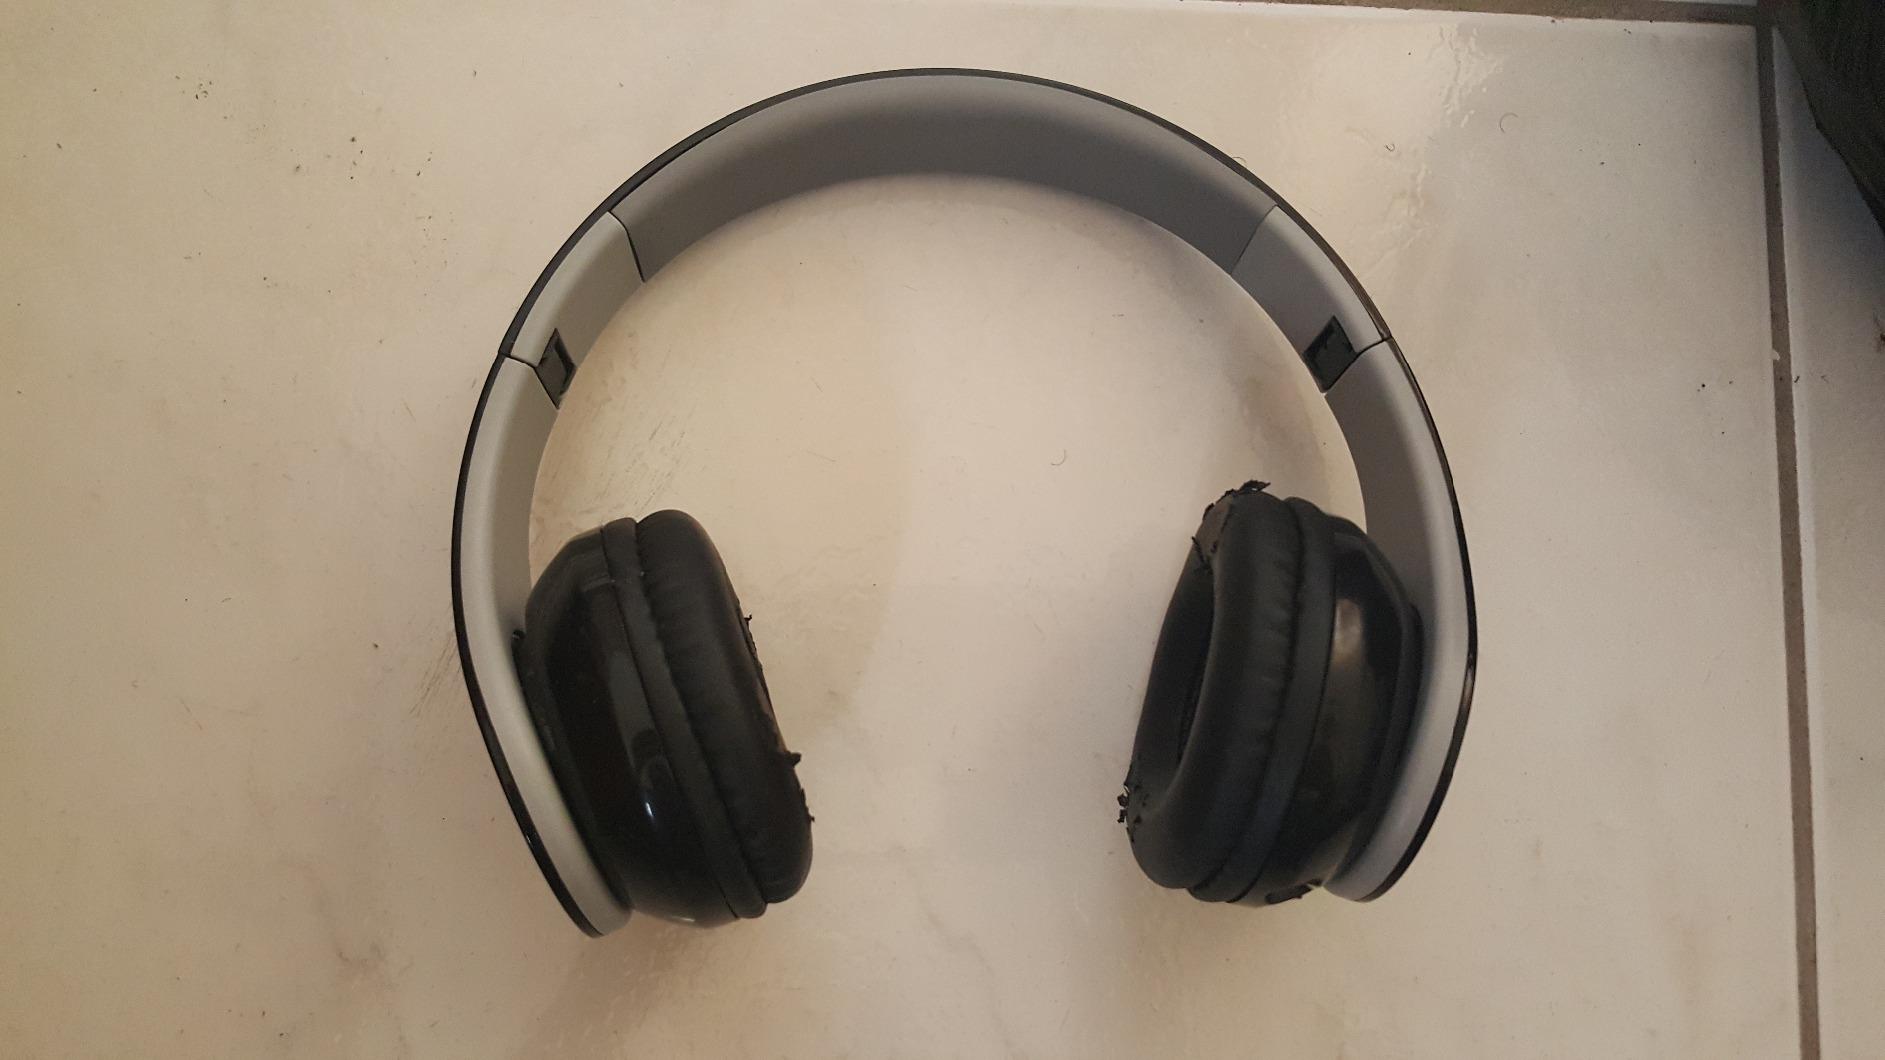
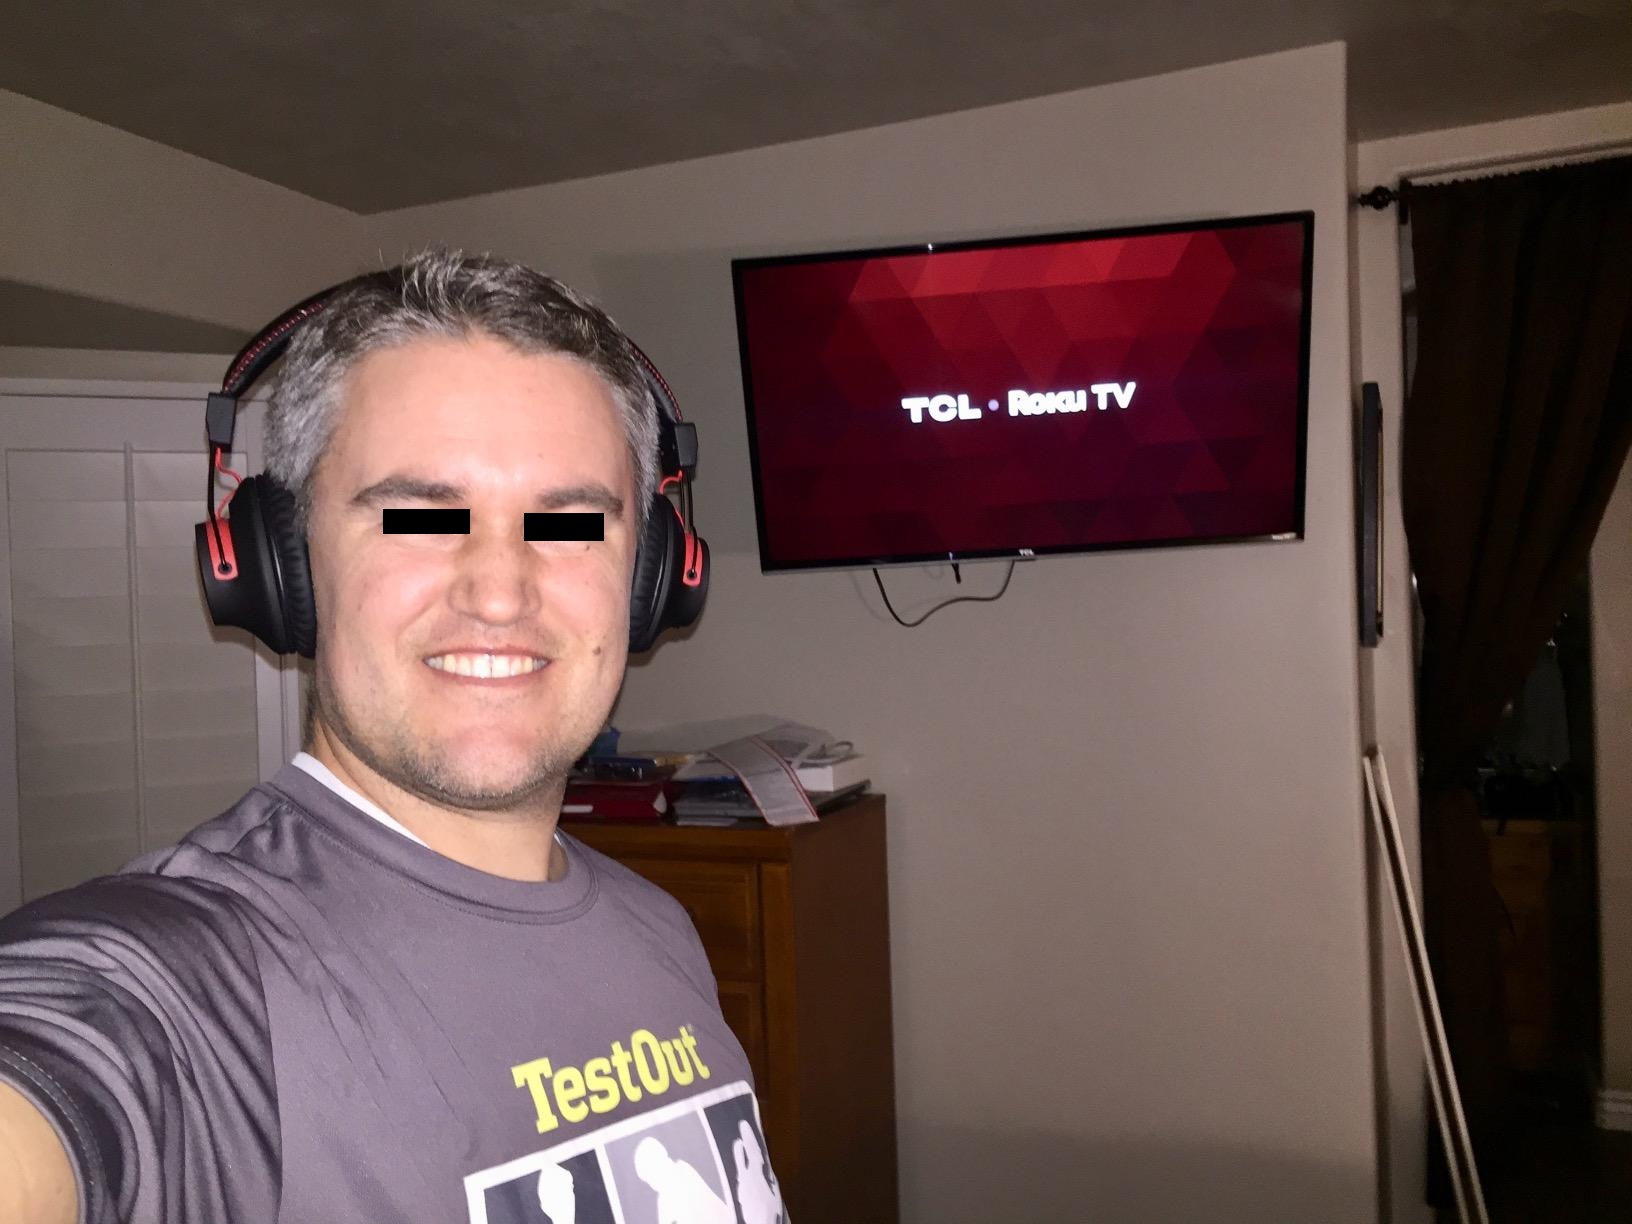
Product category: headphones
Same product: no